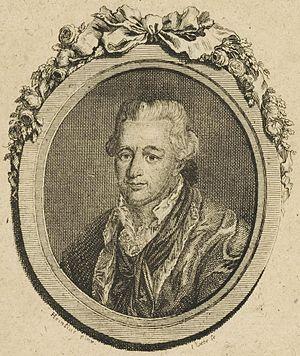
Ernst Wilhelm Wolf est un maître de chapelle et compositeur allemand, né à Großenbehringen le 25 février 1735 et mort à Weimar le 1ᵉʳ décembre 1792.
8 janvier : Ariodante, opéra de Georg Friedrich Haendel, créé au Covent Garden de Londres.